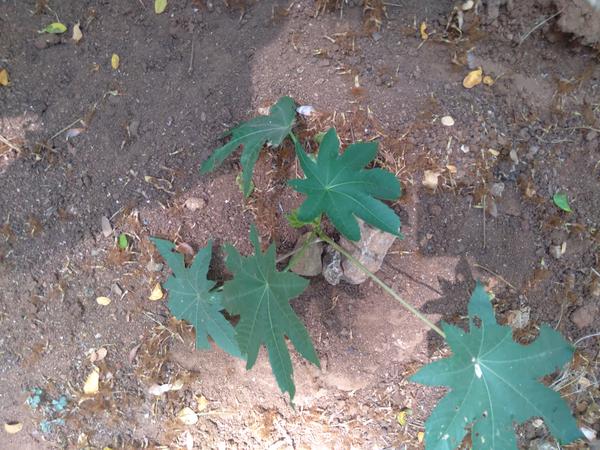
Plant: Castor